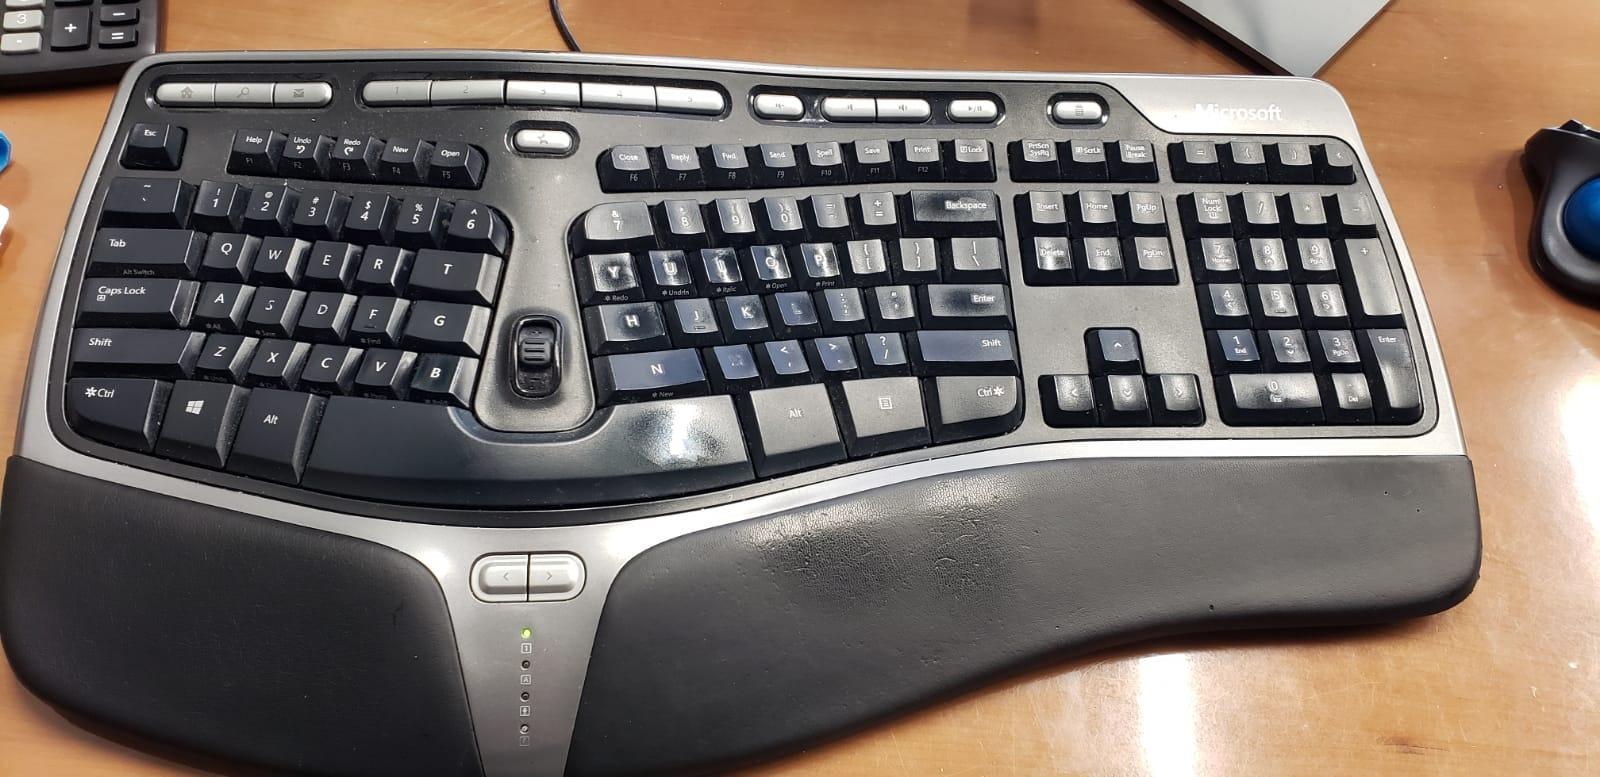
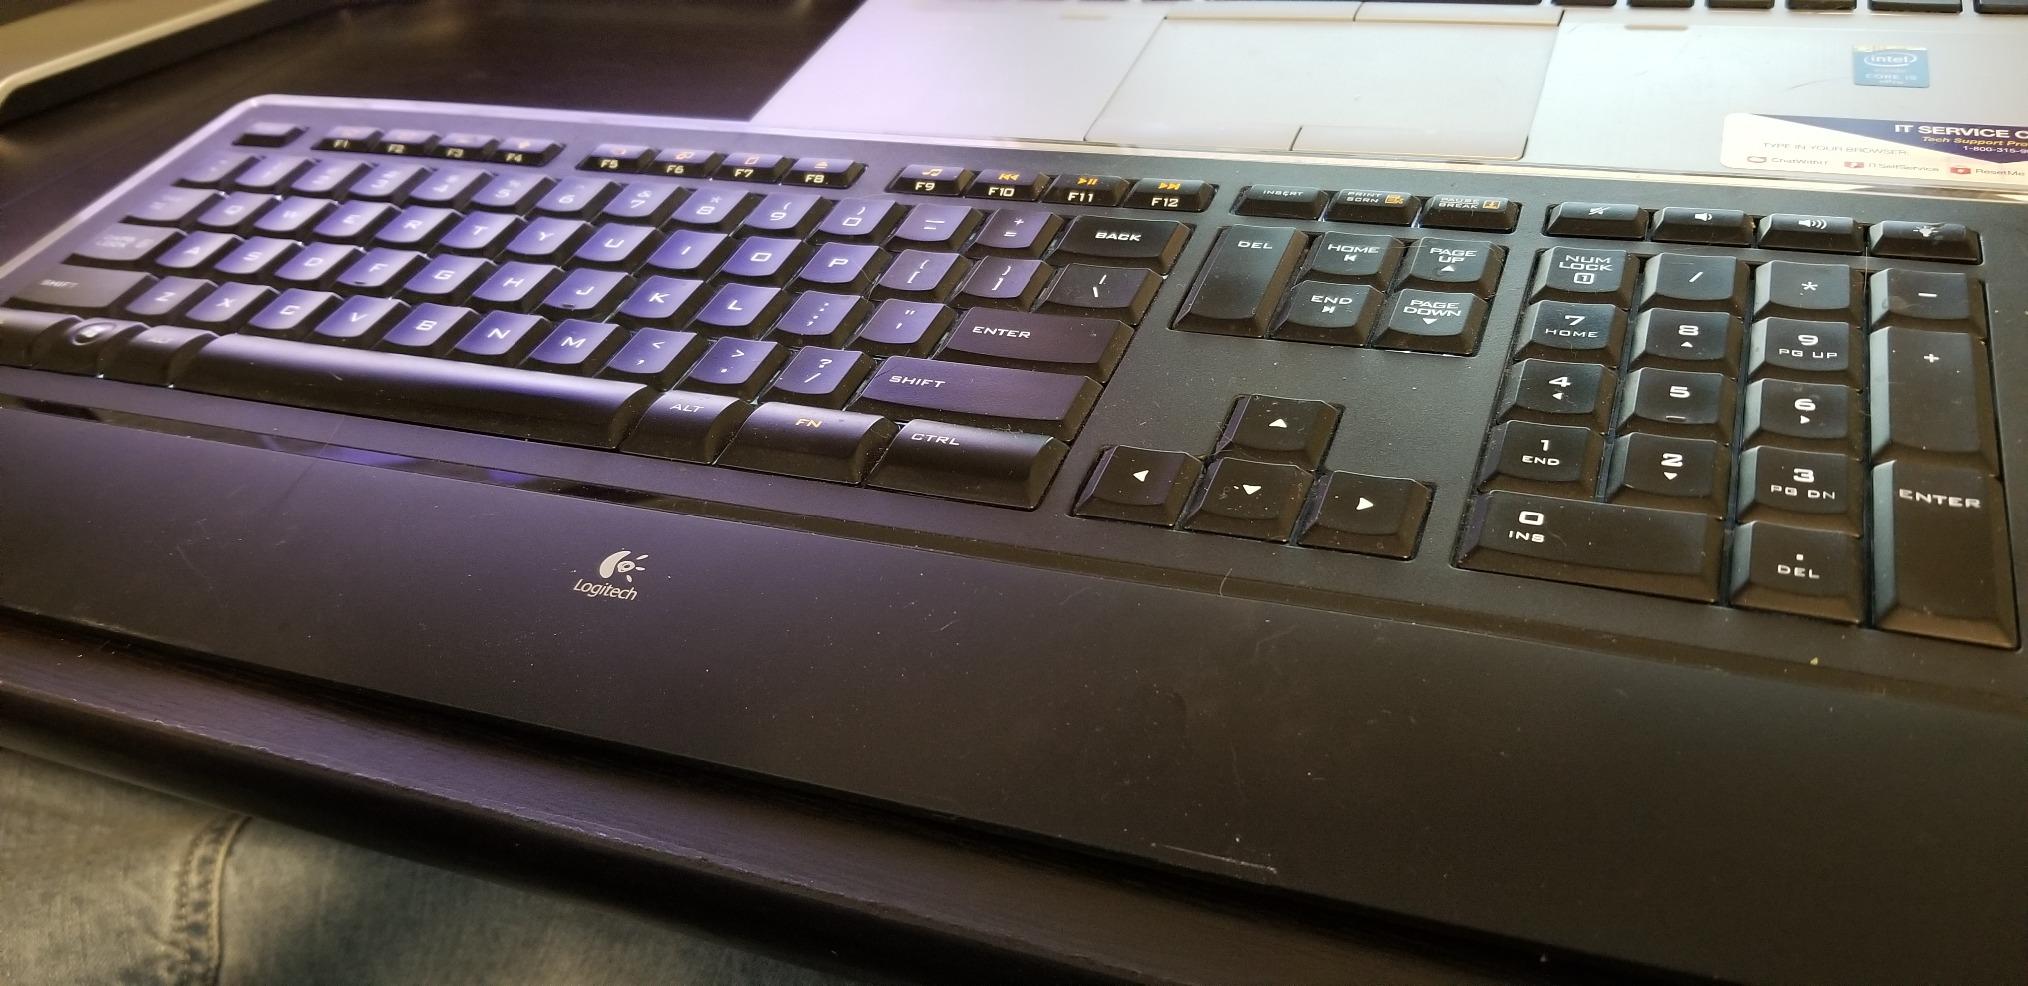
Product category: keyboard
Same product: no